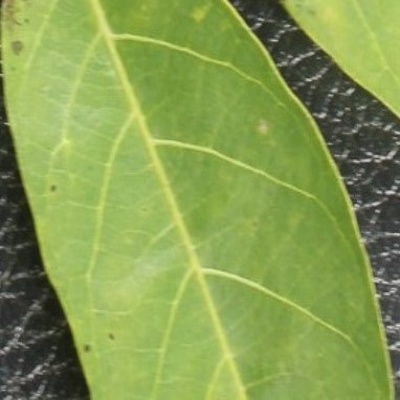
Crop: Cassava
Condition: green mite